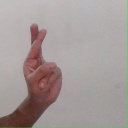
अक्षर: र